Metoidioplasty

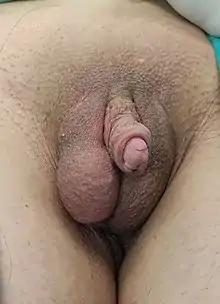
Example of completed metoidioplasty including neourethra and scrotoplasty, two years post-operation

Metoidioplasty, metaoidioplasty, or metaidoioplasty (informally called a meto or meta) is a female-to-male gender-affirming surgery.